Pioneer Inno

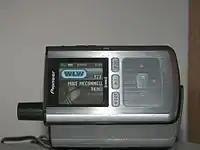
700 WLW on XM's Pioneer Inno.

The Pioneer Inno is a second-generation XM2go radio receiver model for use with the XM satellite radio service. The Inno improves upon the first generation units by having an improved built-in antenna for live portable reception, improved recording capabilities allowing unlimited sessions, and increased recording capacity. The Inno has the ability to record individual songs from the XM service and has a capacity of 1 GB for storage. This flash storage is factory configured as two separate blocks, for approximately 22 hours of XM content, and approximately 518 MB of MP3 or WMA music or audio tracks and can be configured for 100% XM content for a full estimated 50 hours. These files are stored internally in their native AACplus audio format and cannot be exported from the unit digitally.